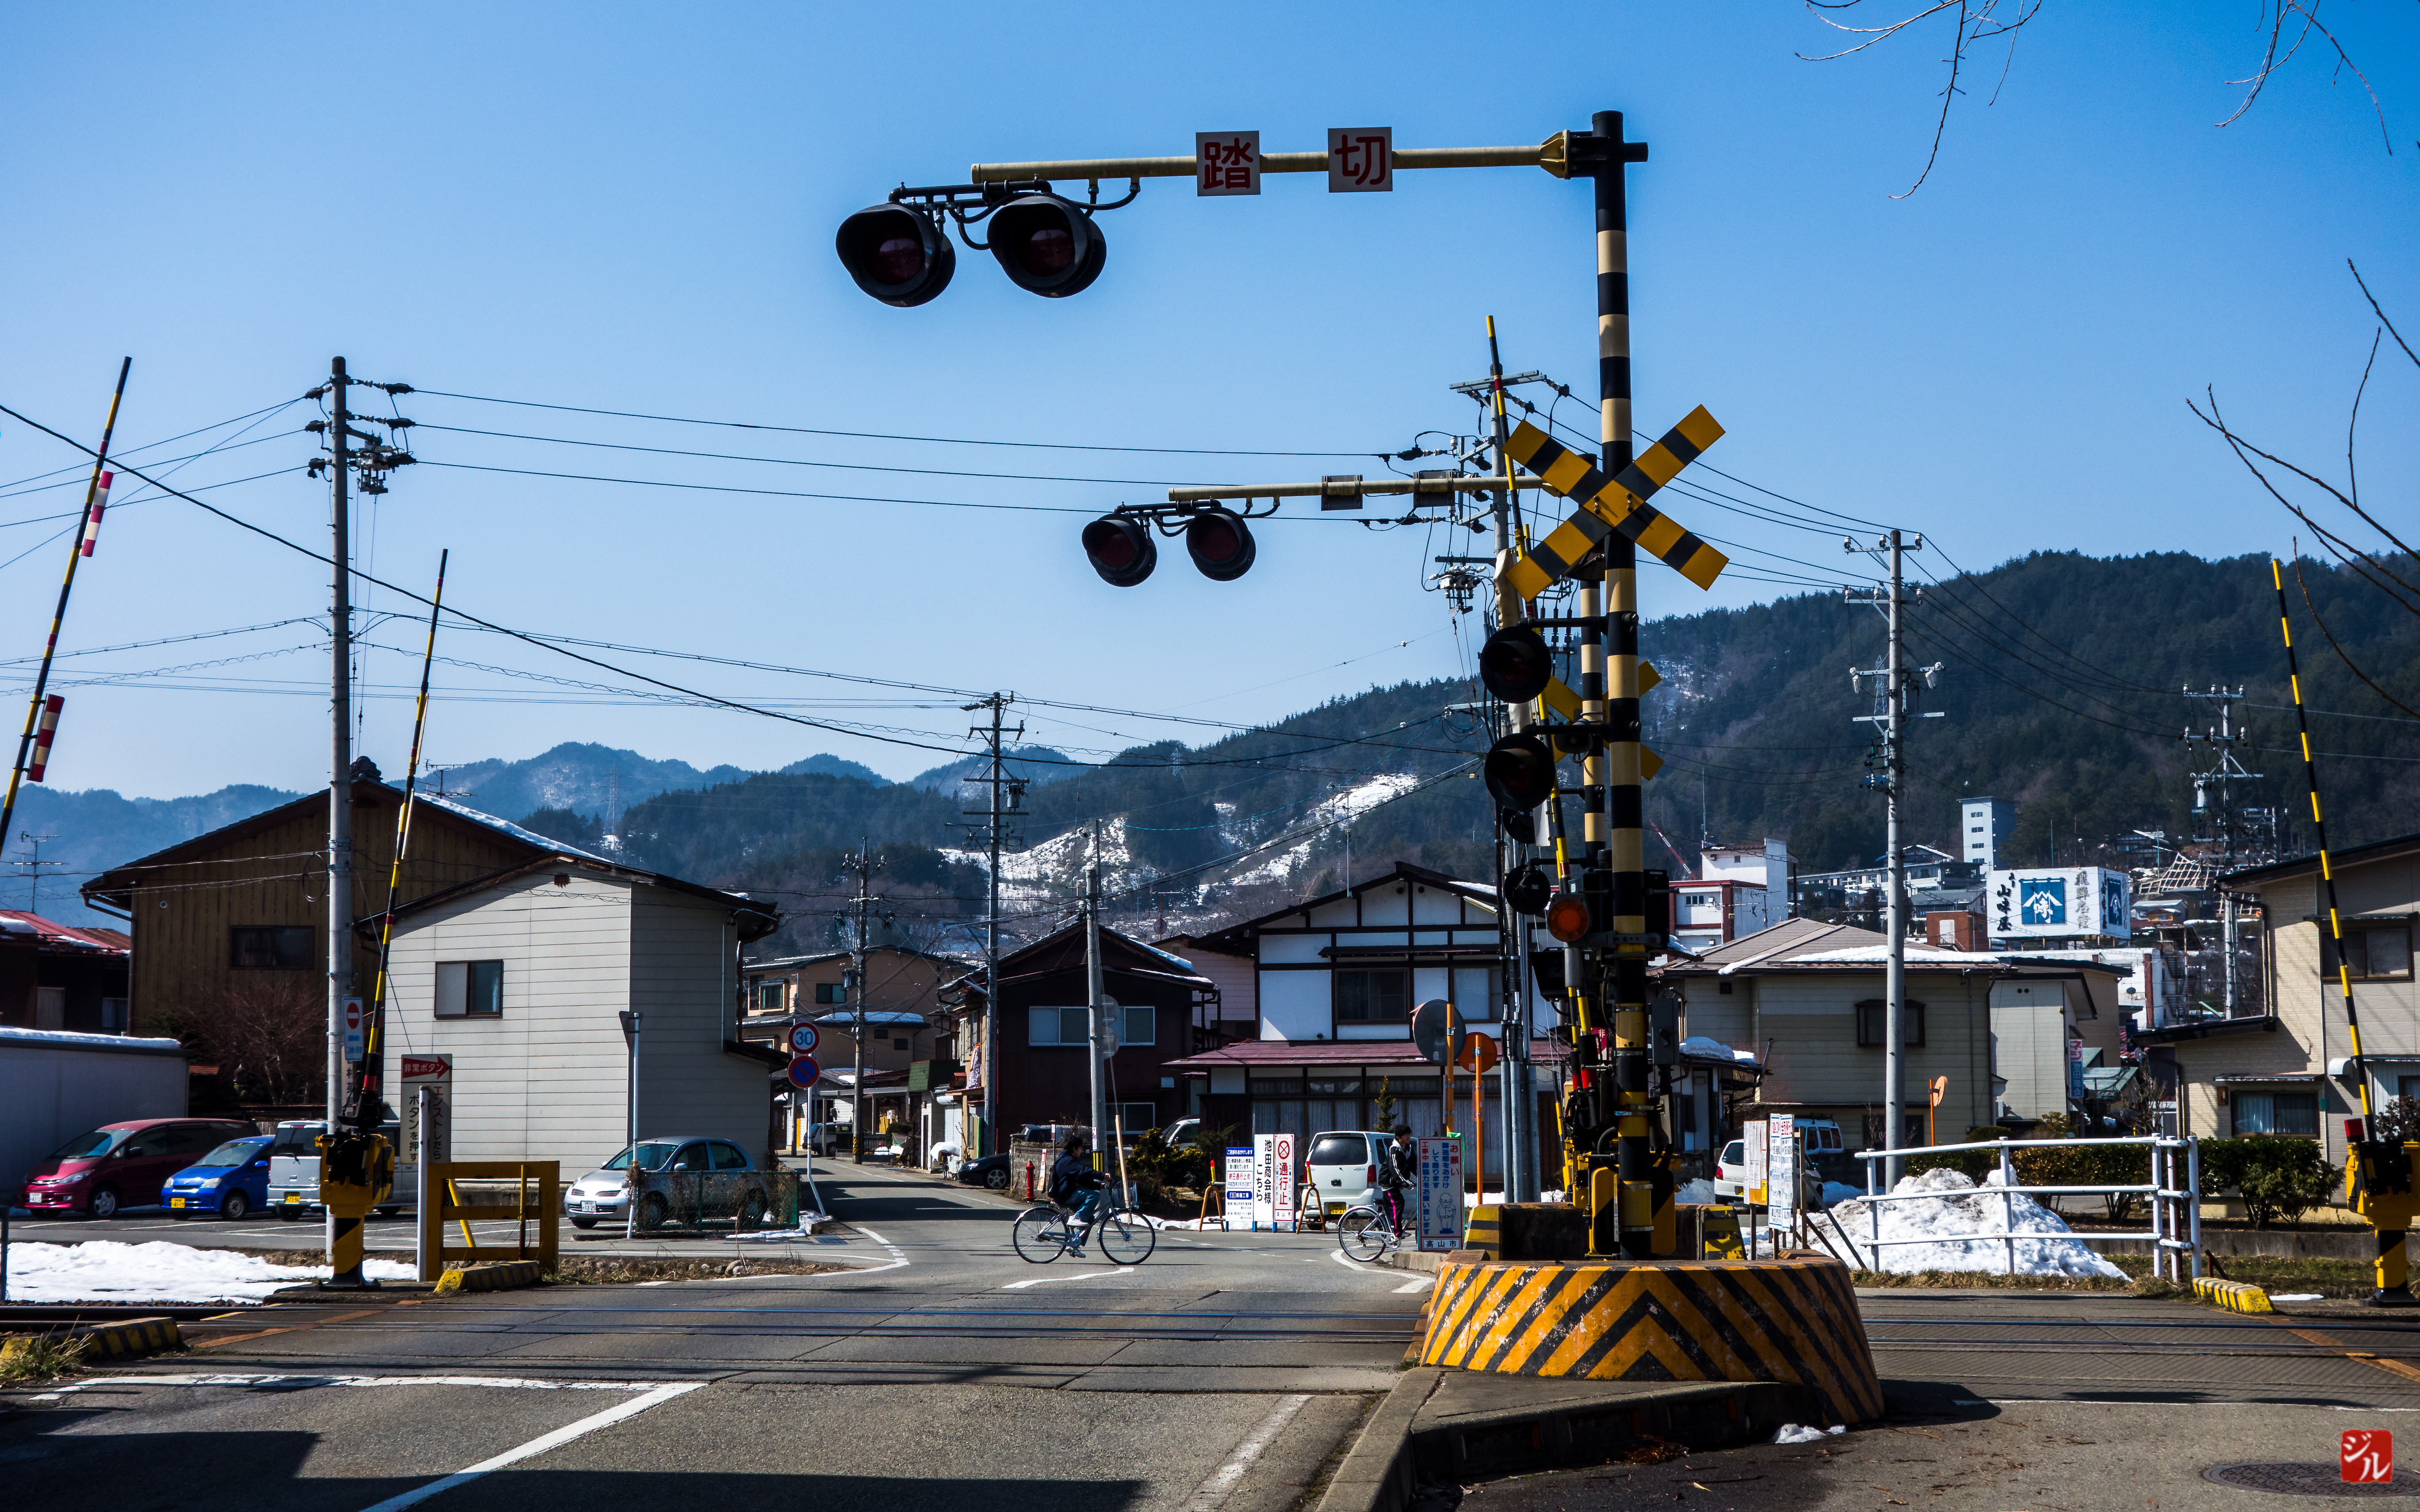
pedestrian, road, street, town, city, cityscape, downtown, transport, vehicle, street light, intersection, lighting, traffic light, 2013, japon, infrastructure, light fixture, urban area, residential area, human settlement, signaling device